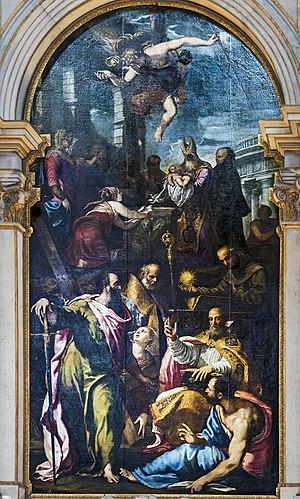
La basilique Santa Maria Gloriosa dei Frari, appelée communément I Frari, est une des principales églises de Venise. Elle est située sur le Campo dei Frari, dans le sestiere de San Polo. Dédiée à l'Assomption de Marie, elle a reçu le titre de basilique mineure.
Giuseppe Porta ou della Porta, dit Salviati le Jeune est un peintre italien maniériste de l'école vénitienne.